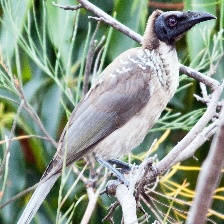
Species: NOISY FRIARBIRD
Scientific name: PHILEMON CORNICULATUS